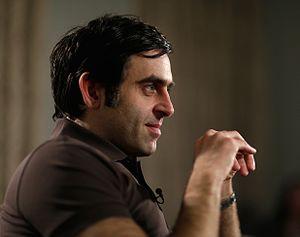
Ronald Antonio « Ronnie » O'Sullivan est un joueur de snooker professionnel anglais, de billard et un écrivain, né le 5 décembre 1975 à Wordsley. Son jeu rapide lui a valu le surnom de « The Rocket ».